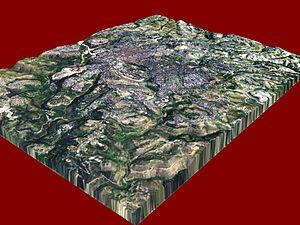
Jérusalem prononcé en français : /ʒe.ʁy.za.lɛm/ est une ville du Proche-Orient que les Israéliens ont érigée en capitale, que les Palestiniens souhaiteraient comme capitale et qui tient une place centrale dans les religions juive, chrétienne et musulmane.